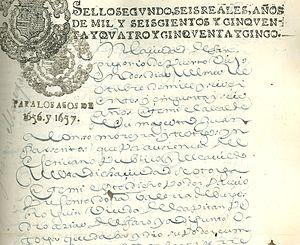
Portoviejo est une ville d'Équateur et la capitale de la province de Manabi. Elle est également le chef-lieu du canton de Portoviejo. Sa population était estimée à 193 549 habitants en 2007.